All I Wanna Do (The Beach Boys song)

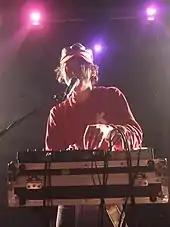
"All I Wanna Do" anticipated the reverb-saturated production styles of acts such as Panda Bear, whose 2007 album "Person Pitch" led critics to rediscover the song in light of the Beach Boys' continued influence on contemporary indie music.

"All I Wanna Do" has been cited as a point of origin of the dream pop, shoegaze, and chillwave genres. It is further regarded as "the first chillwave song". "American Songwriter"s Catherine Wathall supported that the song contained a "chillwave essence", while the publication "Future Music" listed the song as part of a "beginner's guide" to chillwave.